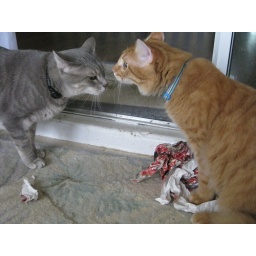
Pierre and Newton face off over wrapping paper